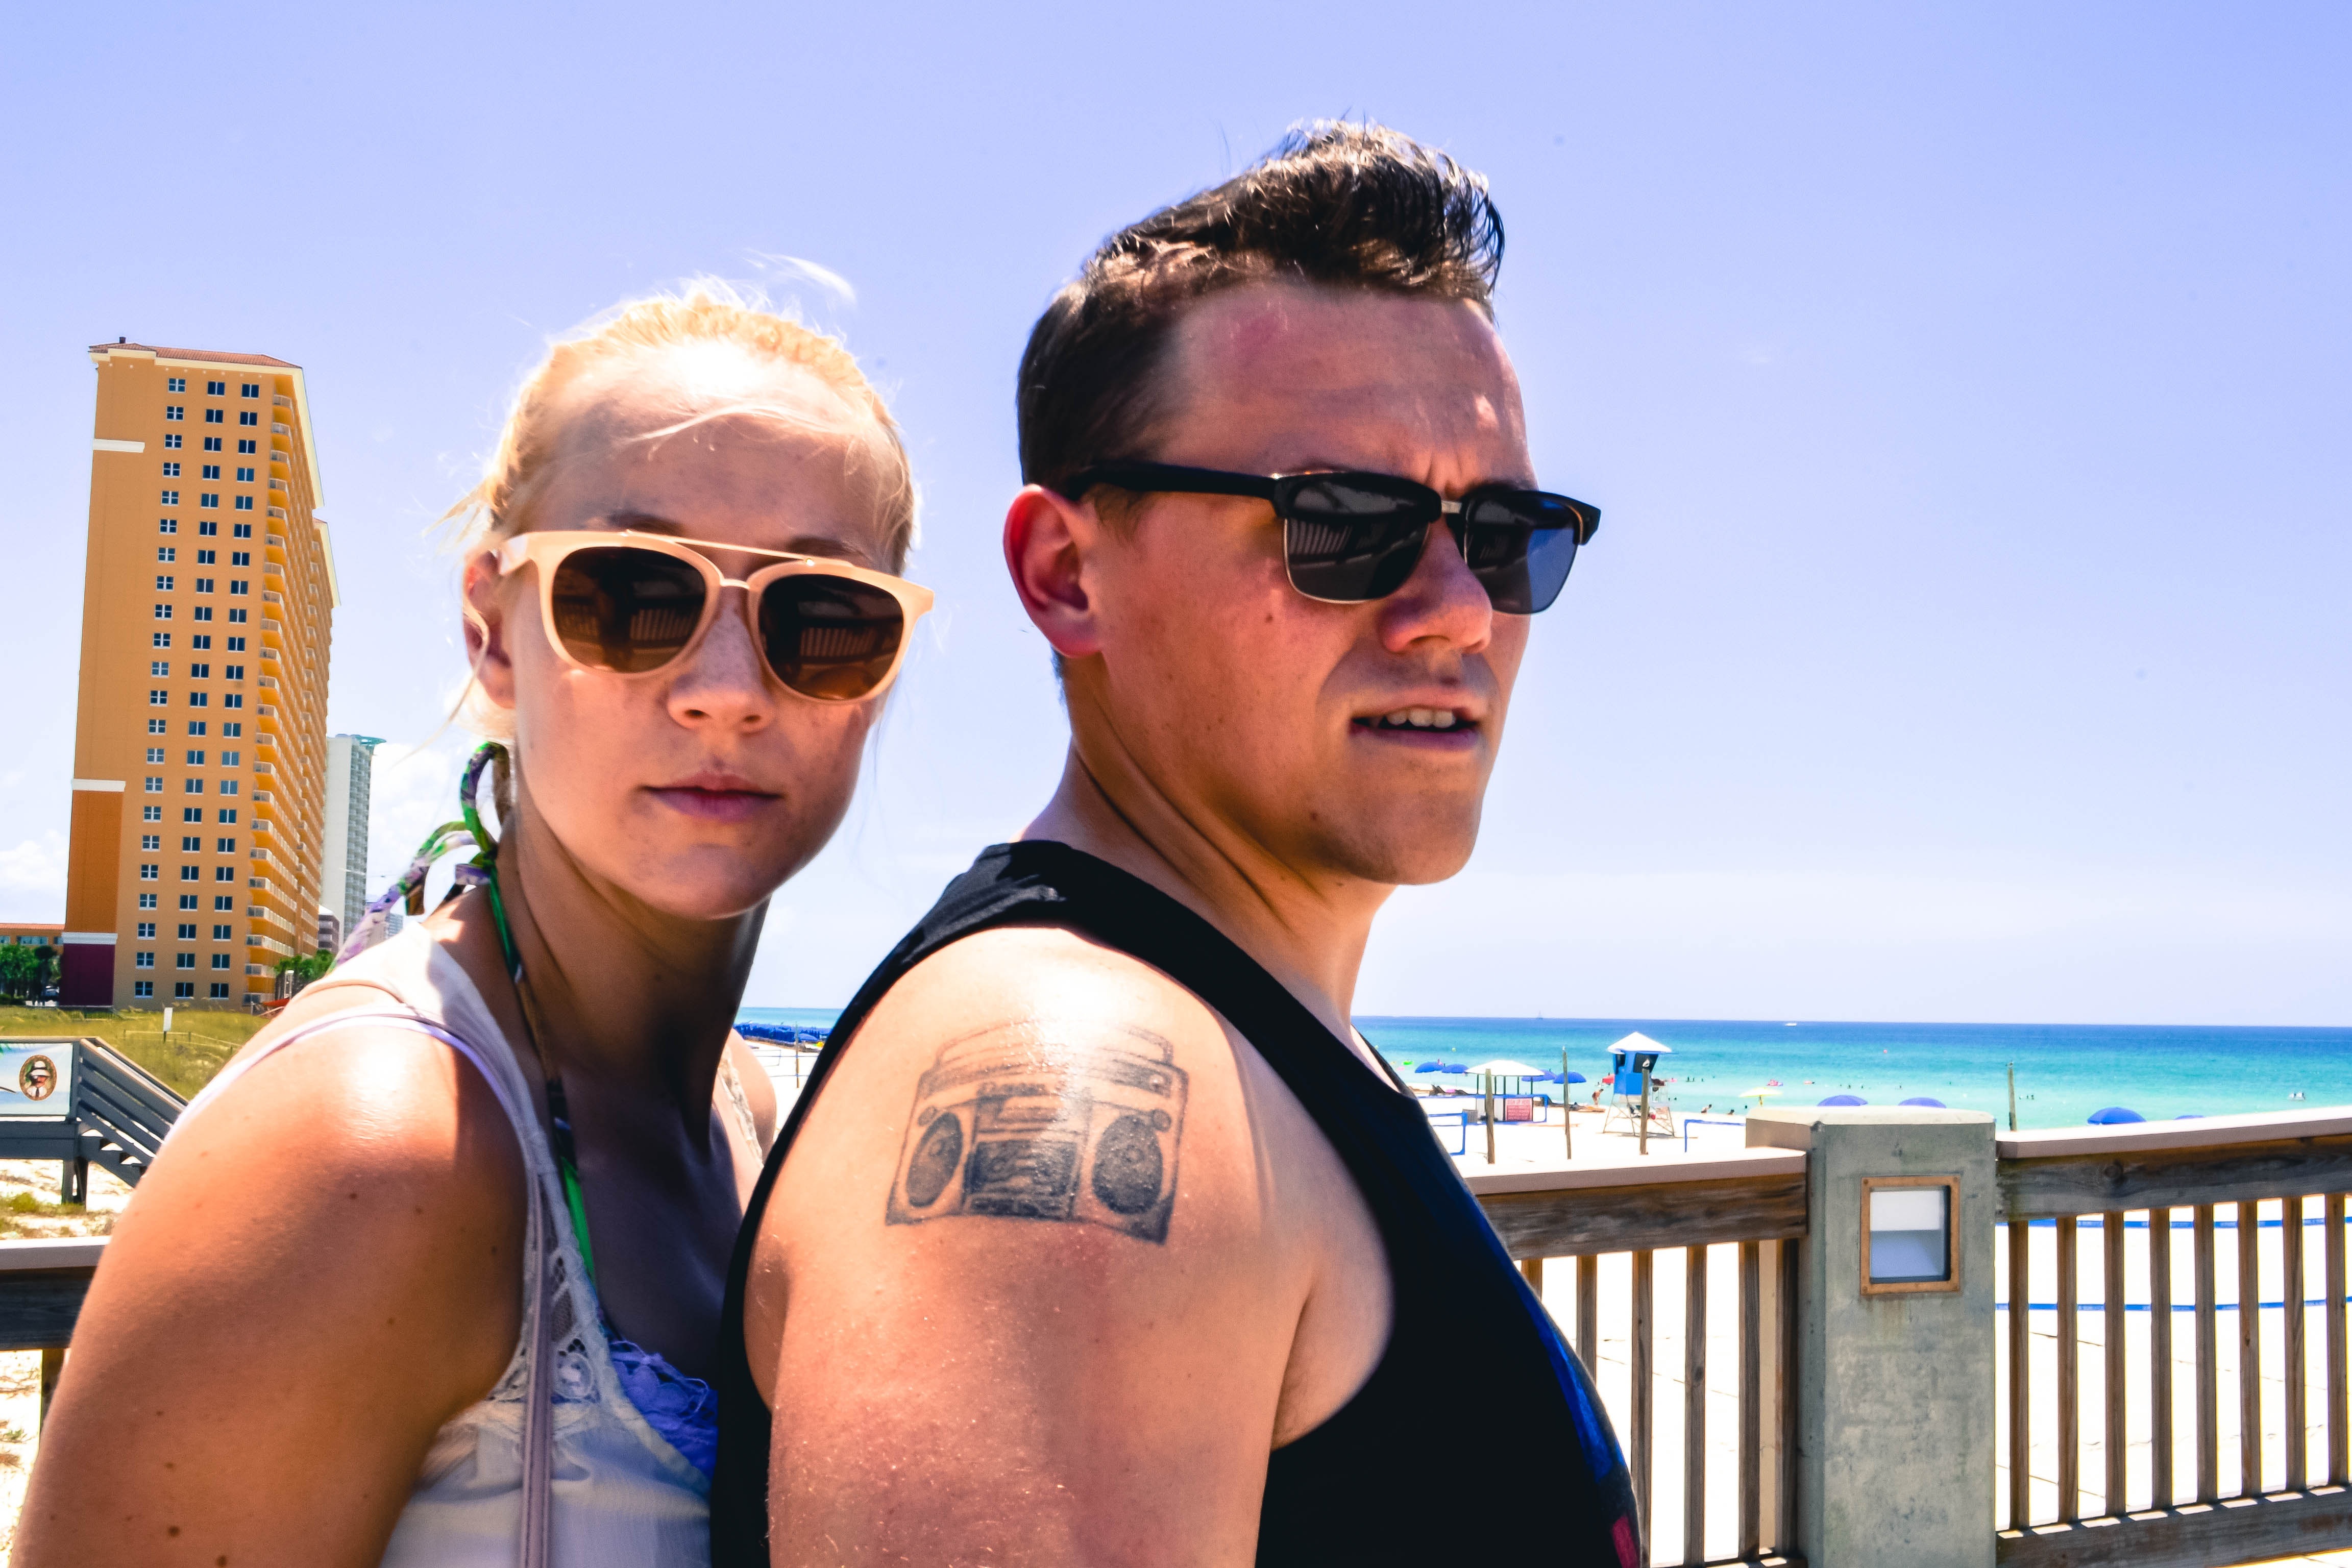
man, vacation, male, sunglasses, barechestedness, endurance sports, spring break